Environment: real
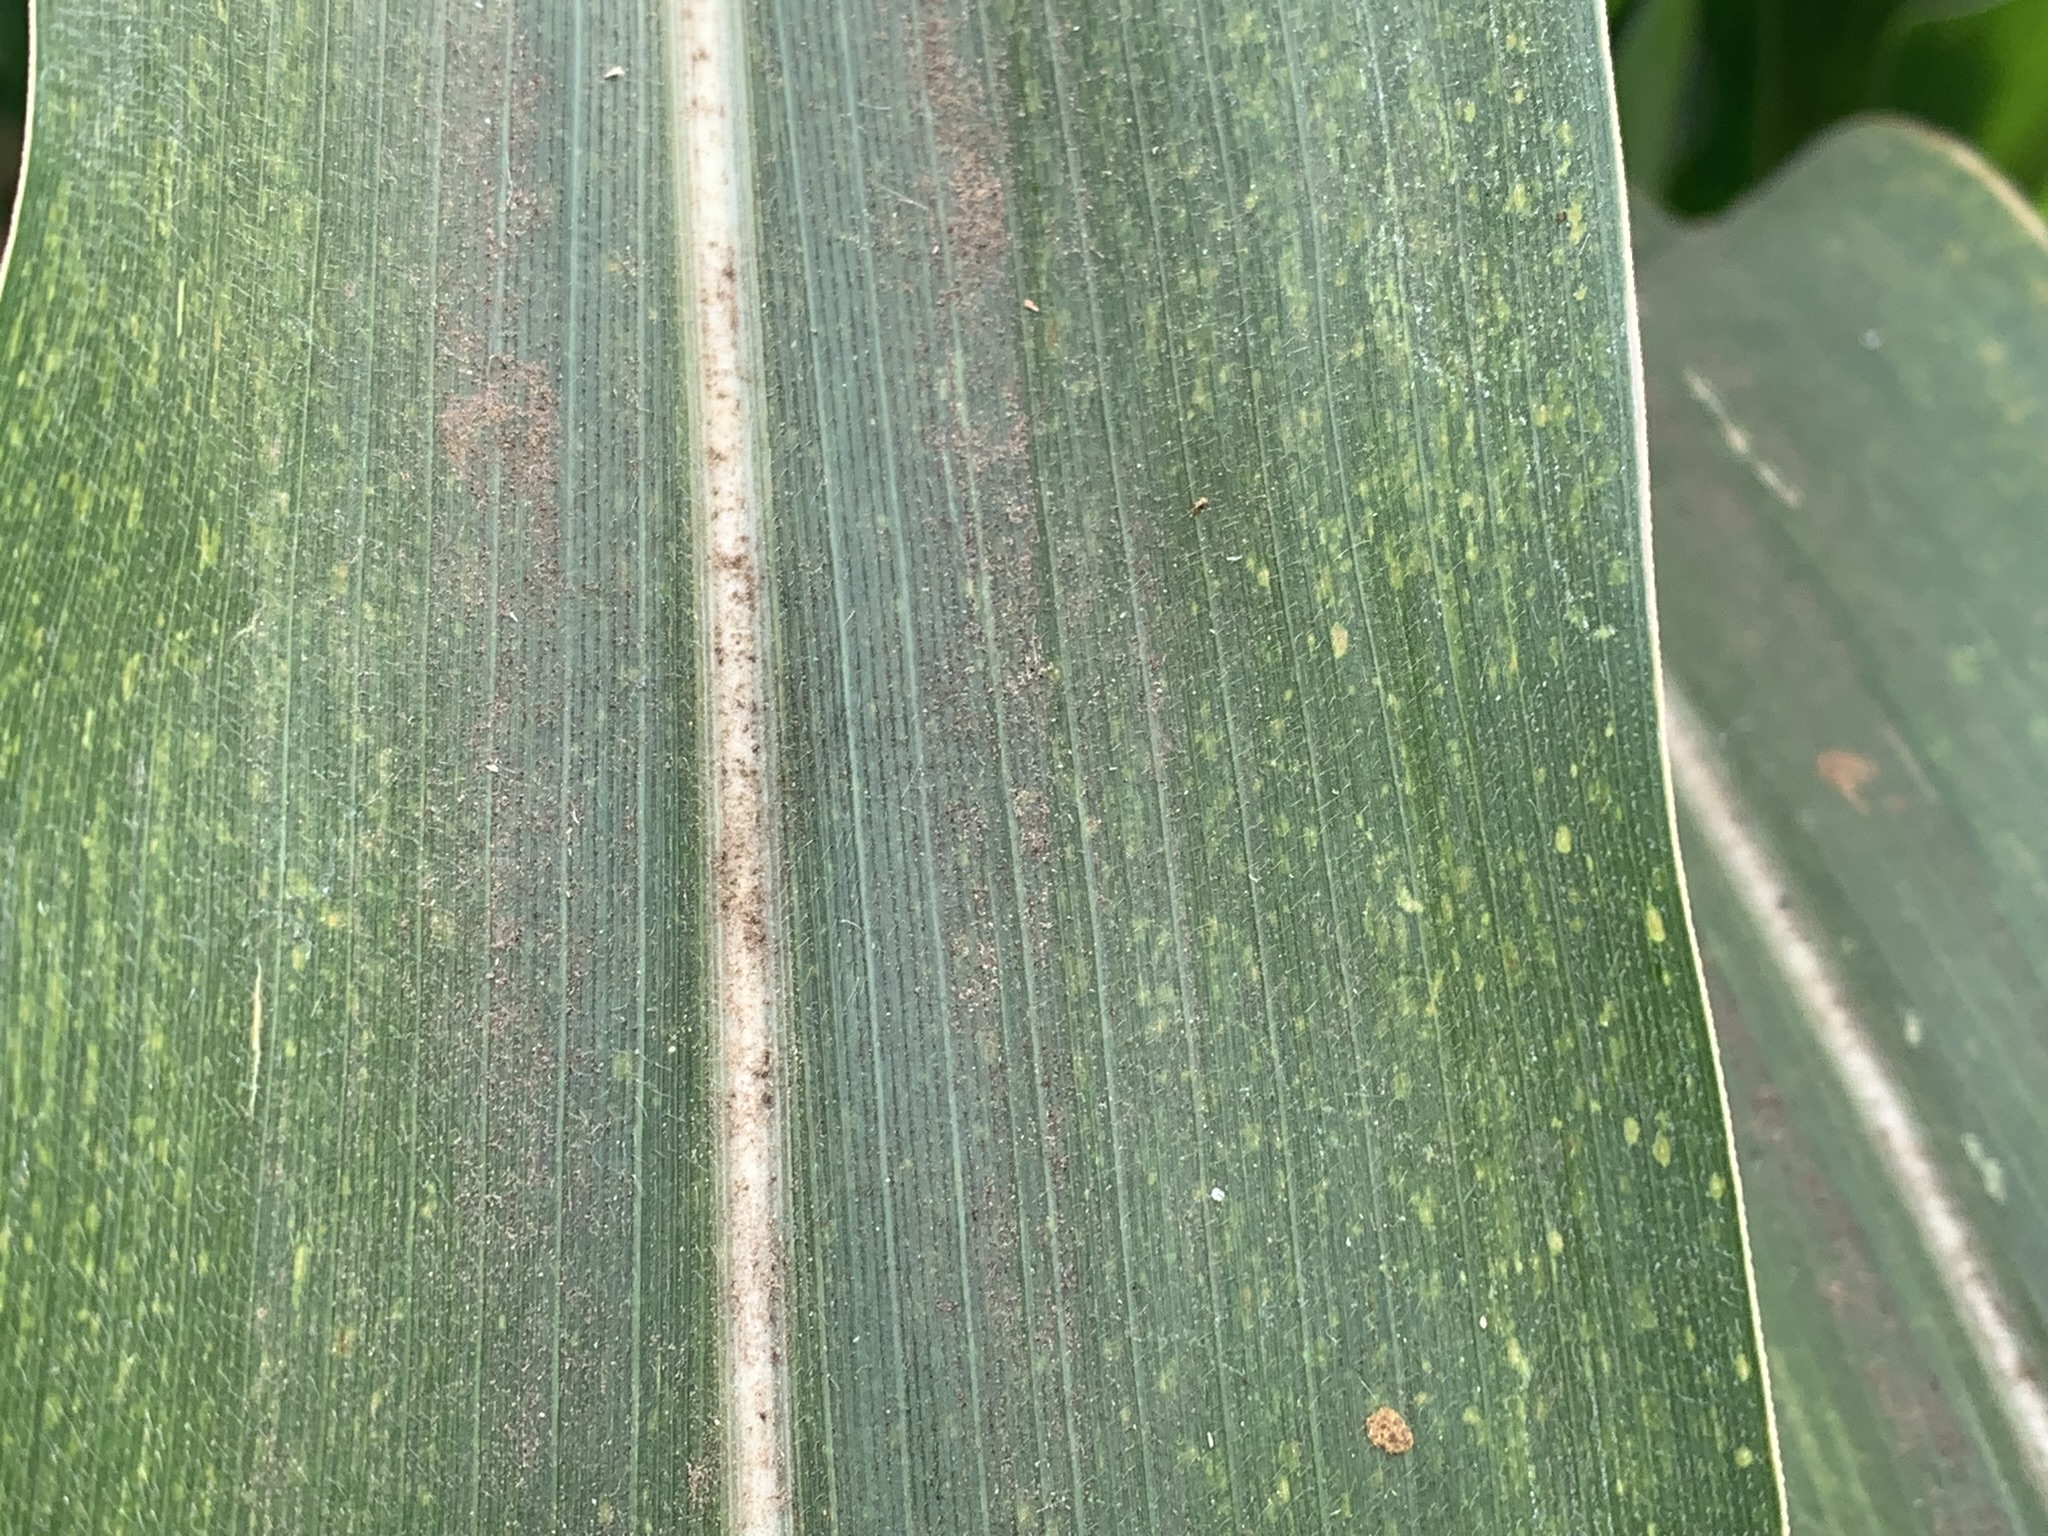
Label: lethal_necrosis